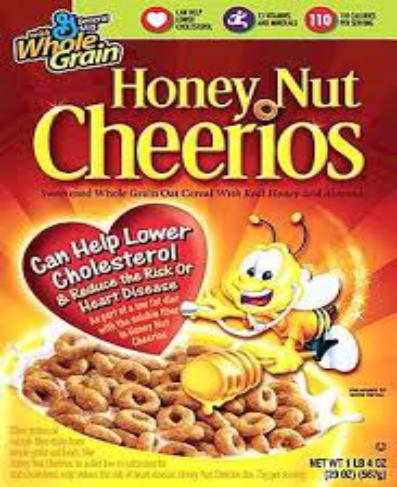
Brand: Cheerios
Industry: Food